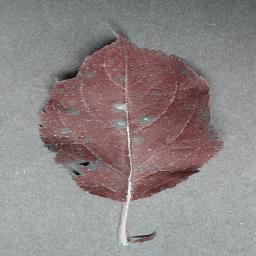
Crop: apple
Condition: cedar_rust